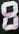
Number: 8